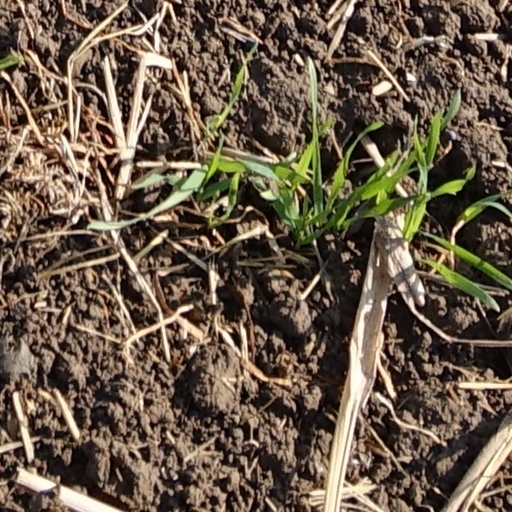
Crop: wheat